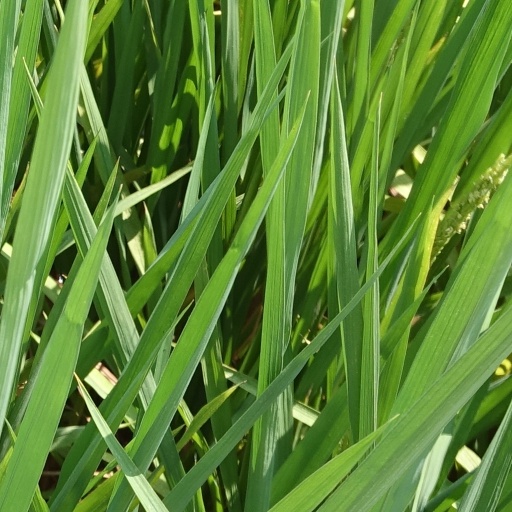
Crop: rice